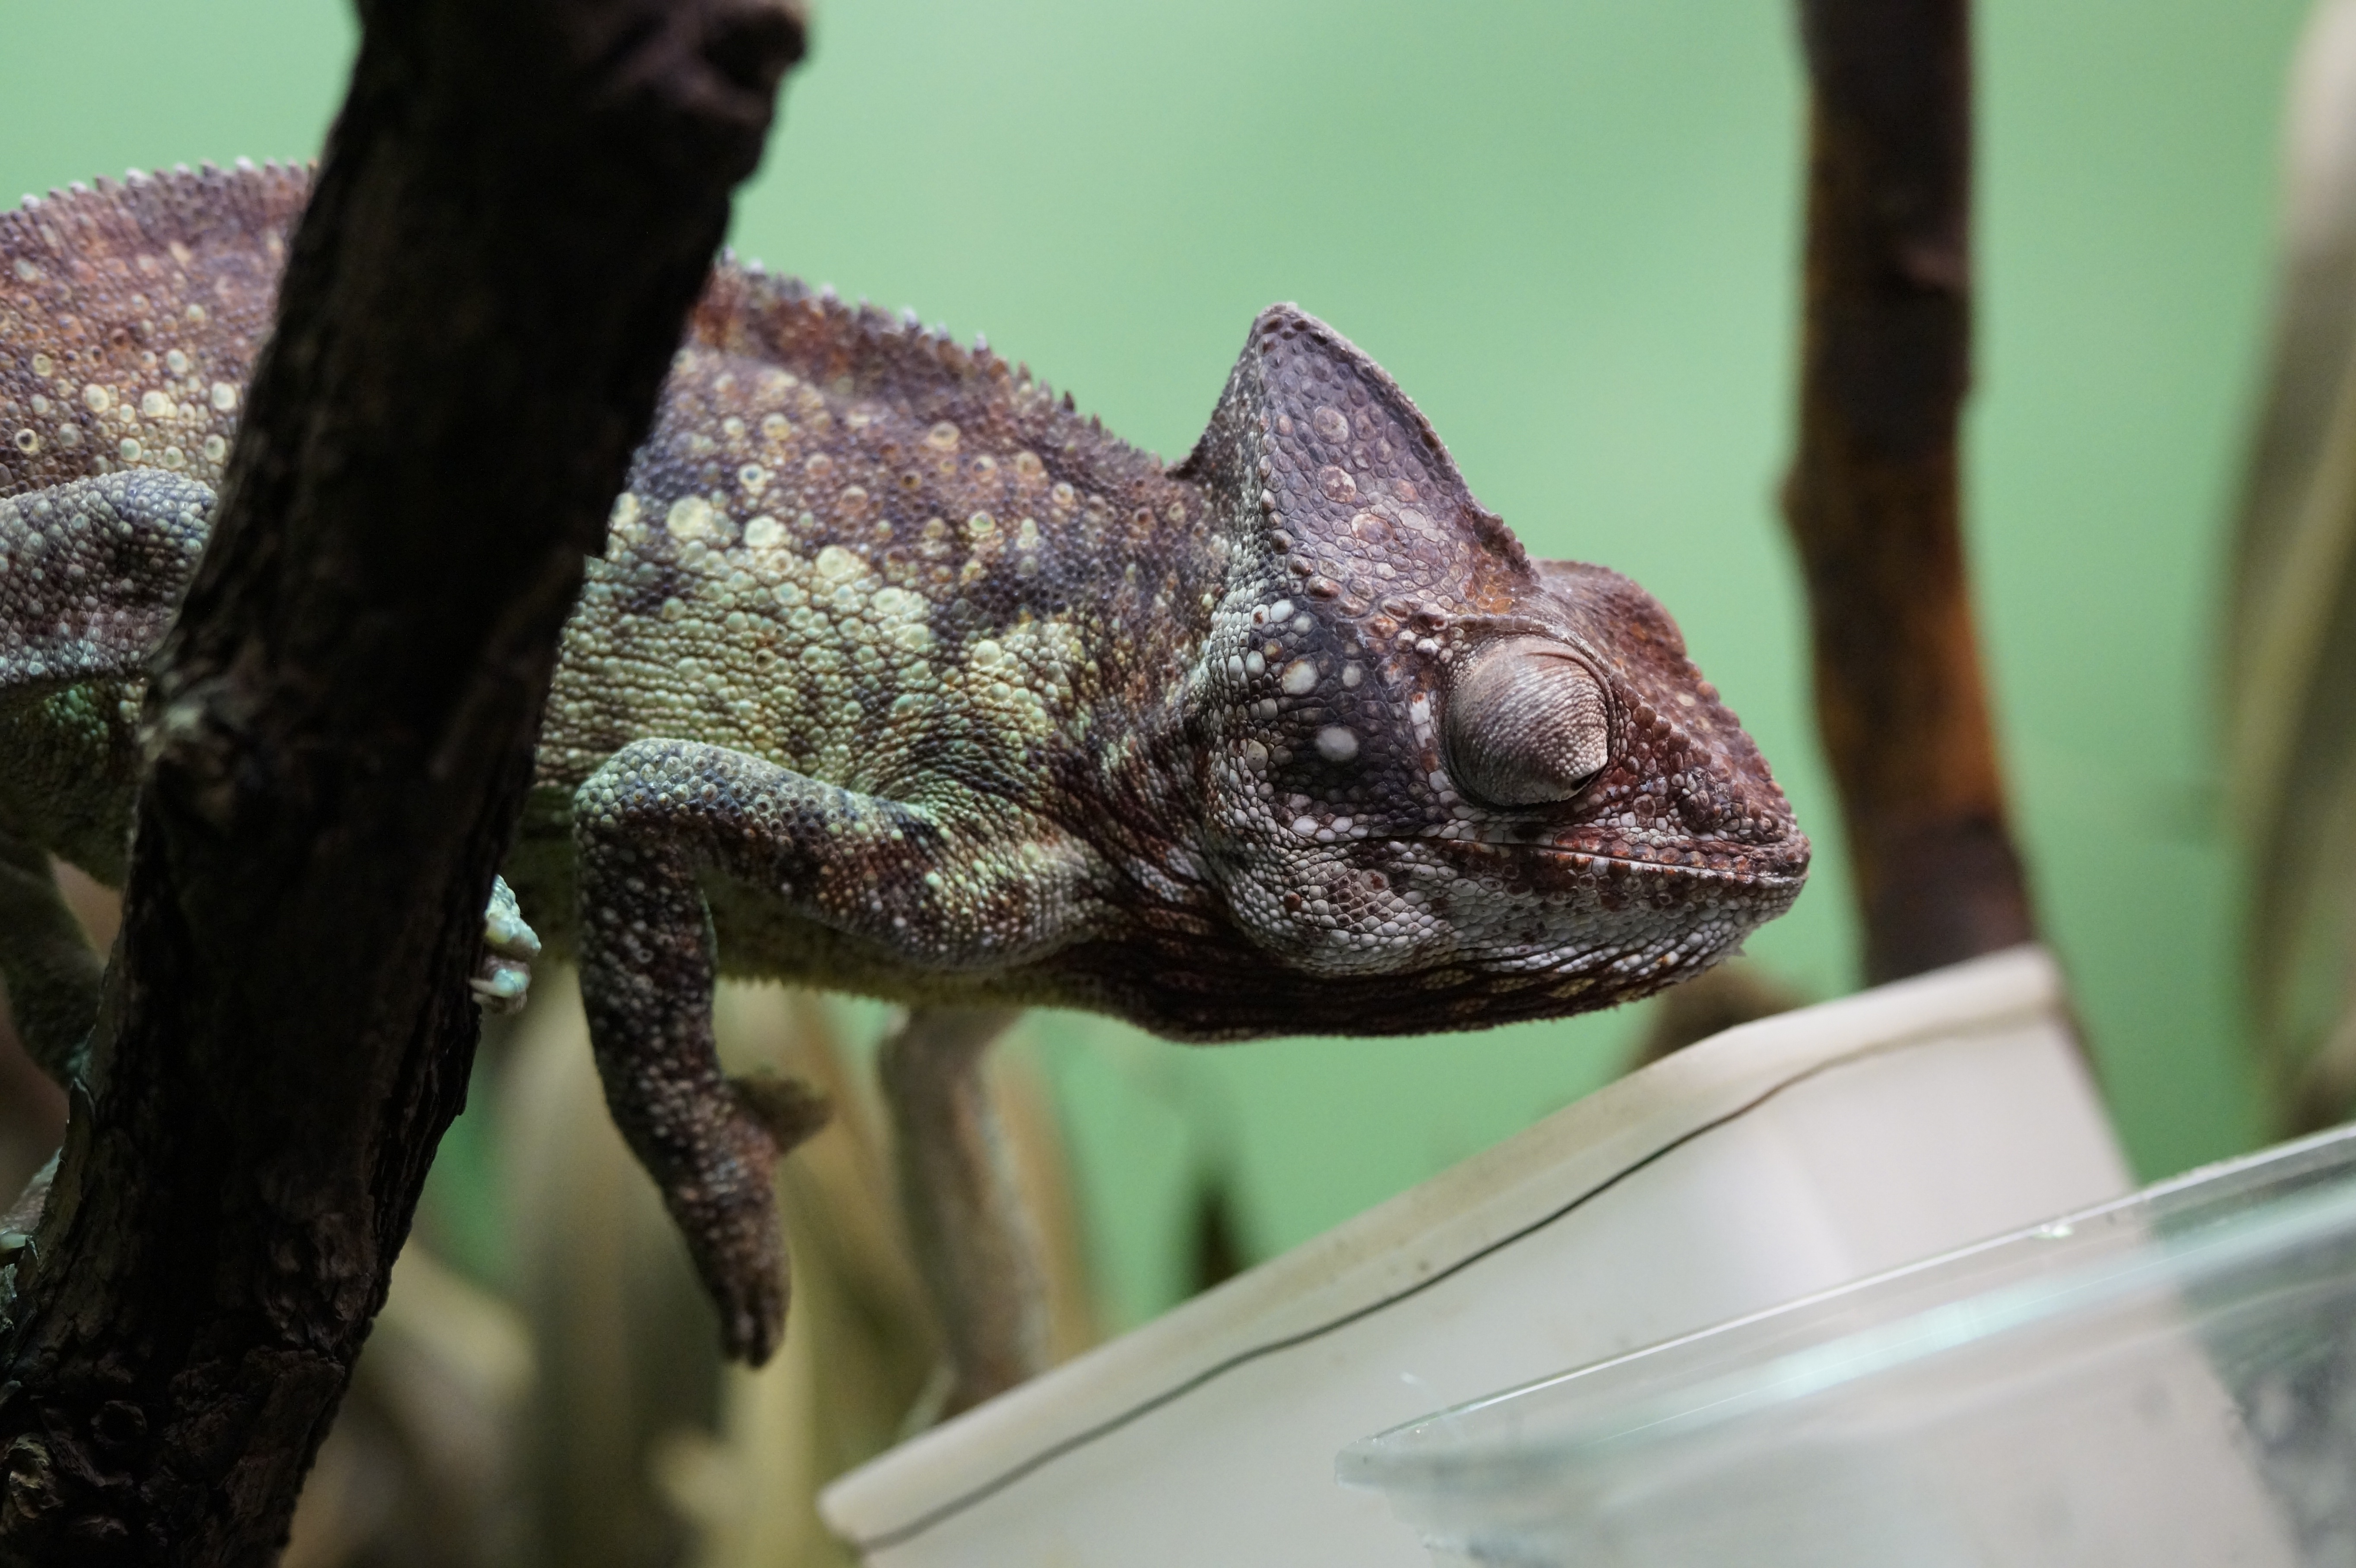
wildlife, feed, zoo, food, reptile, fauna, lizard, close up, chameleon, feeding, vertebrate, terrarium, iguania, offer, scaled reptile, giant chameleon